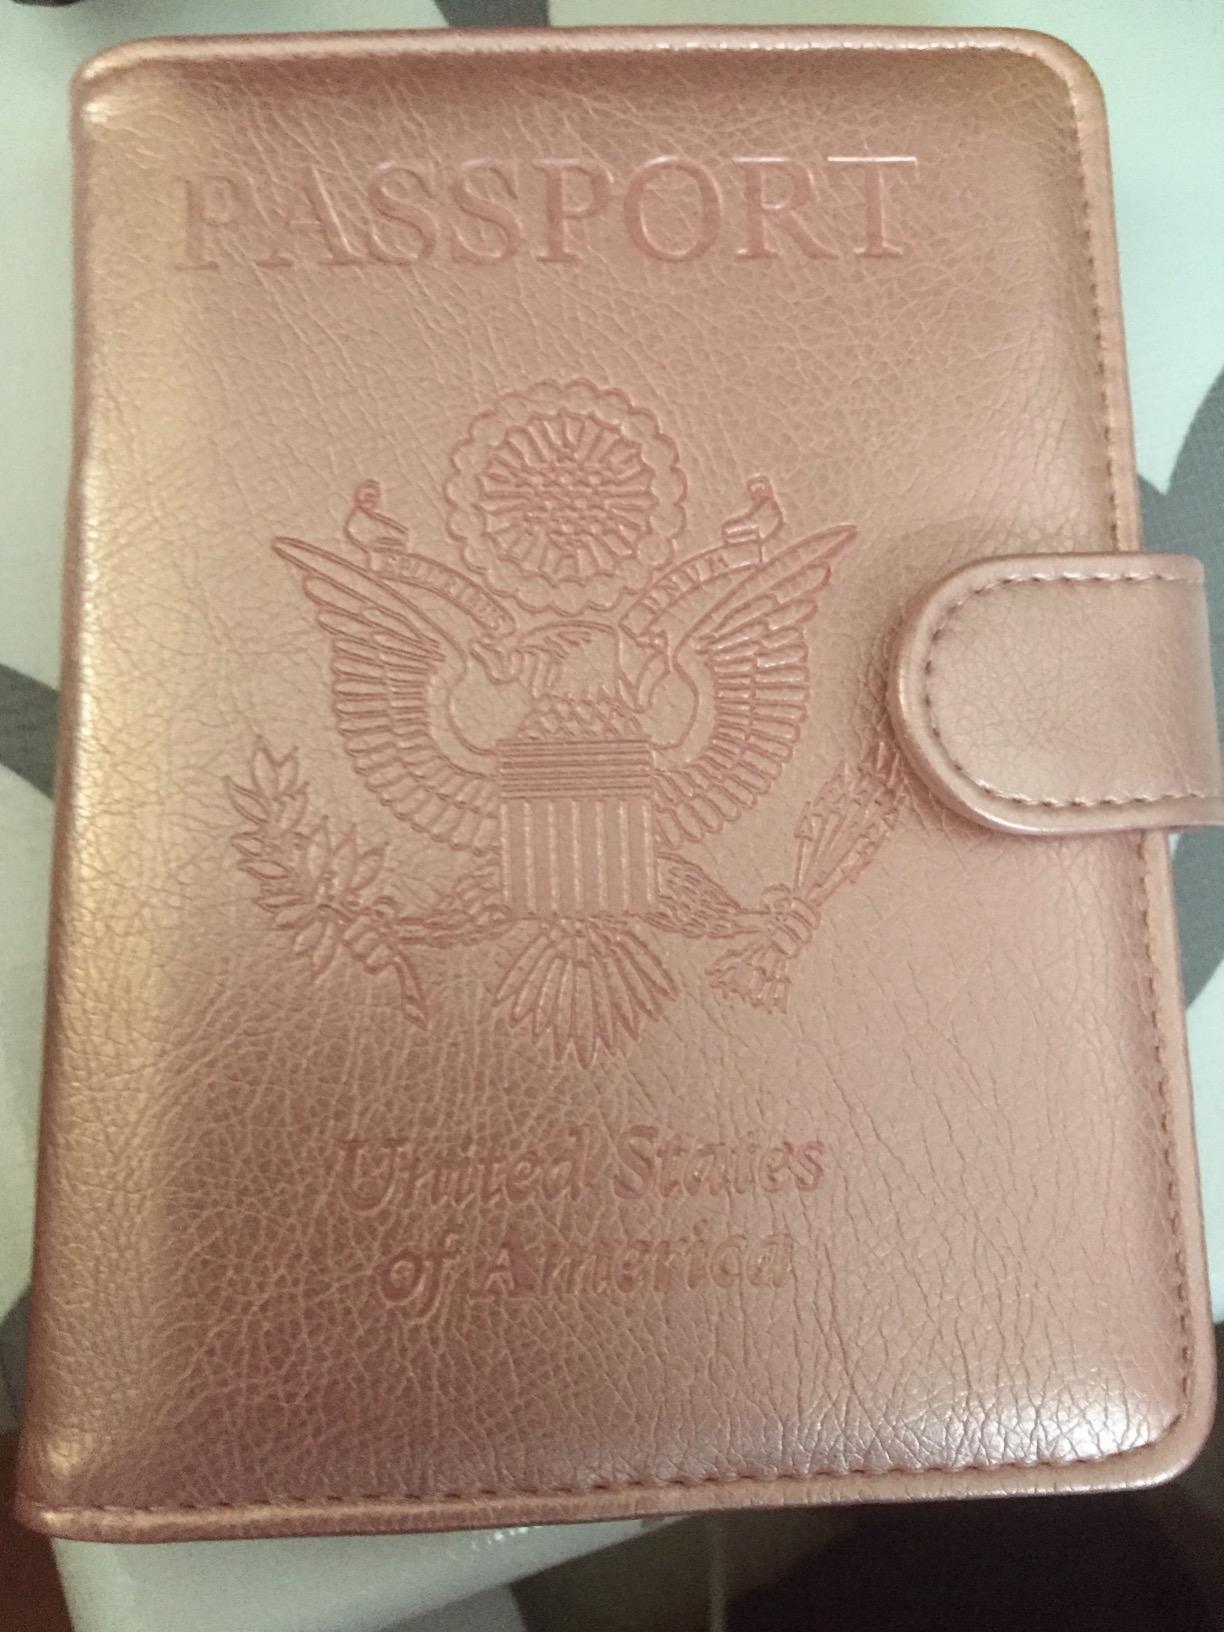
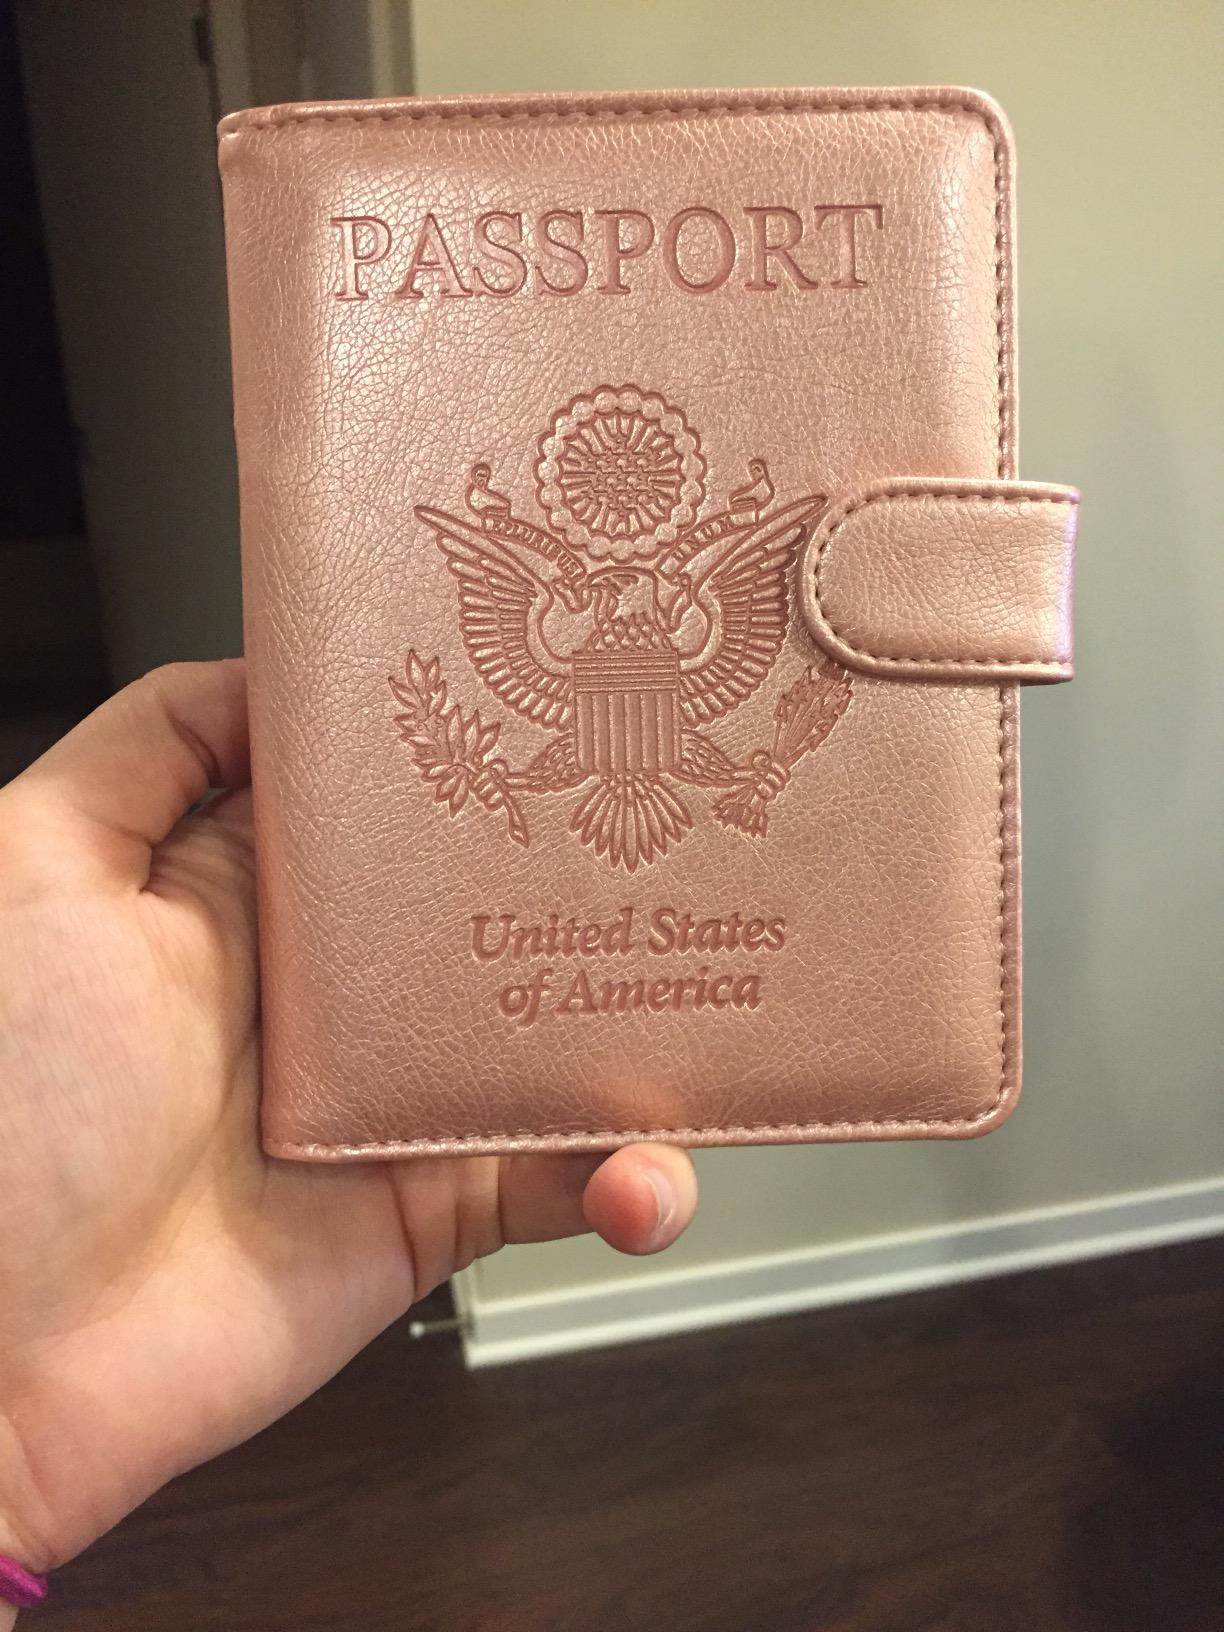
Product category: accessories_wallet
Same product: yes